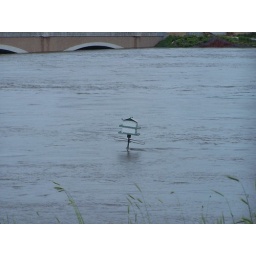
Bird house barely above water